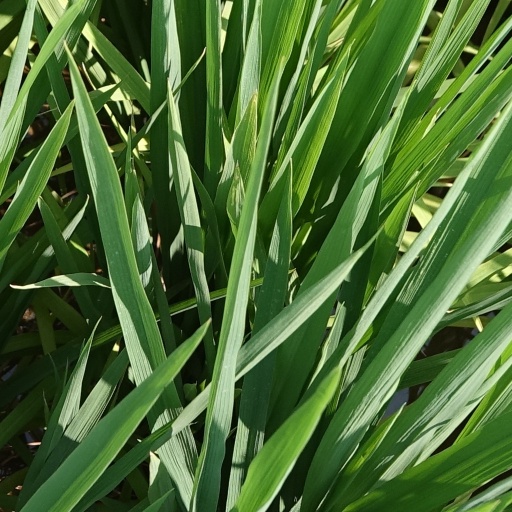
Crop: rice